It's Not Just You, Murray!

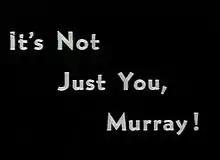

It's Not Just You, Murray! (1964) is a short film directed by Martin Scorsese, starring Ira Rubin and Sam De Fazio. The film focuses on Murray, a middle-aged mobster reminiscing about his career without realizing that his success is not all it seems to be. The film premiered at the New York Film Festival in 1966. "It's Not Just You, Murray!" won various awards including the Producers Guild Award for Best Student Film, and Jesse L Lasky Intercollegiate Award.